Job obsolescence

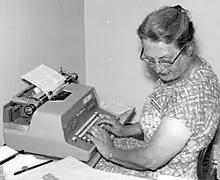
The occupation of typist on typewriters was replaced by writing on computer keyboards, making a change in skills, but not in the function itself

The evolution of the labor market, the increase and improvements in services with the use of new technologies that reduce the costs of processes, make them faster or of better quality, as happens with automation, it brings with it changes in the work skills of workers who perform a specific task. A common example that occurs with this is in computing, once new productivity software is released, such as office suites, or improved versions of these with new functions, users (office workers) must also stay updated with the use of these new systems. Otherwise, they will lose skills in their daily activities.